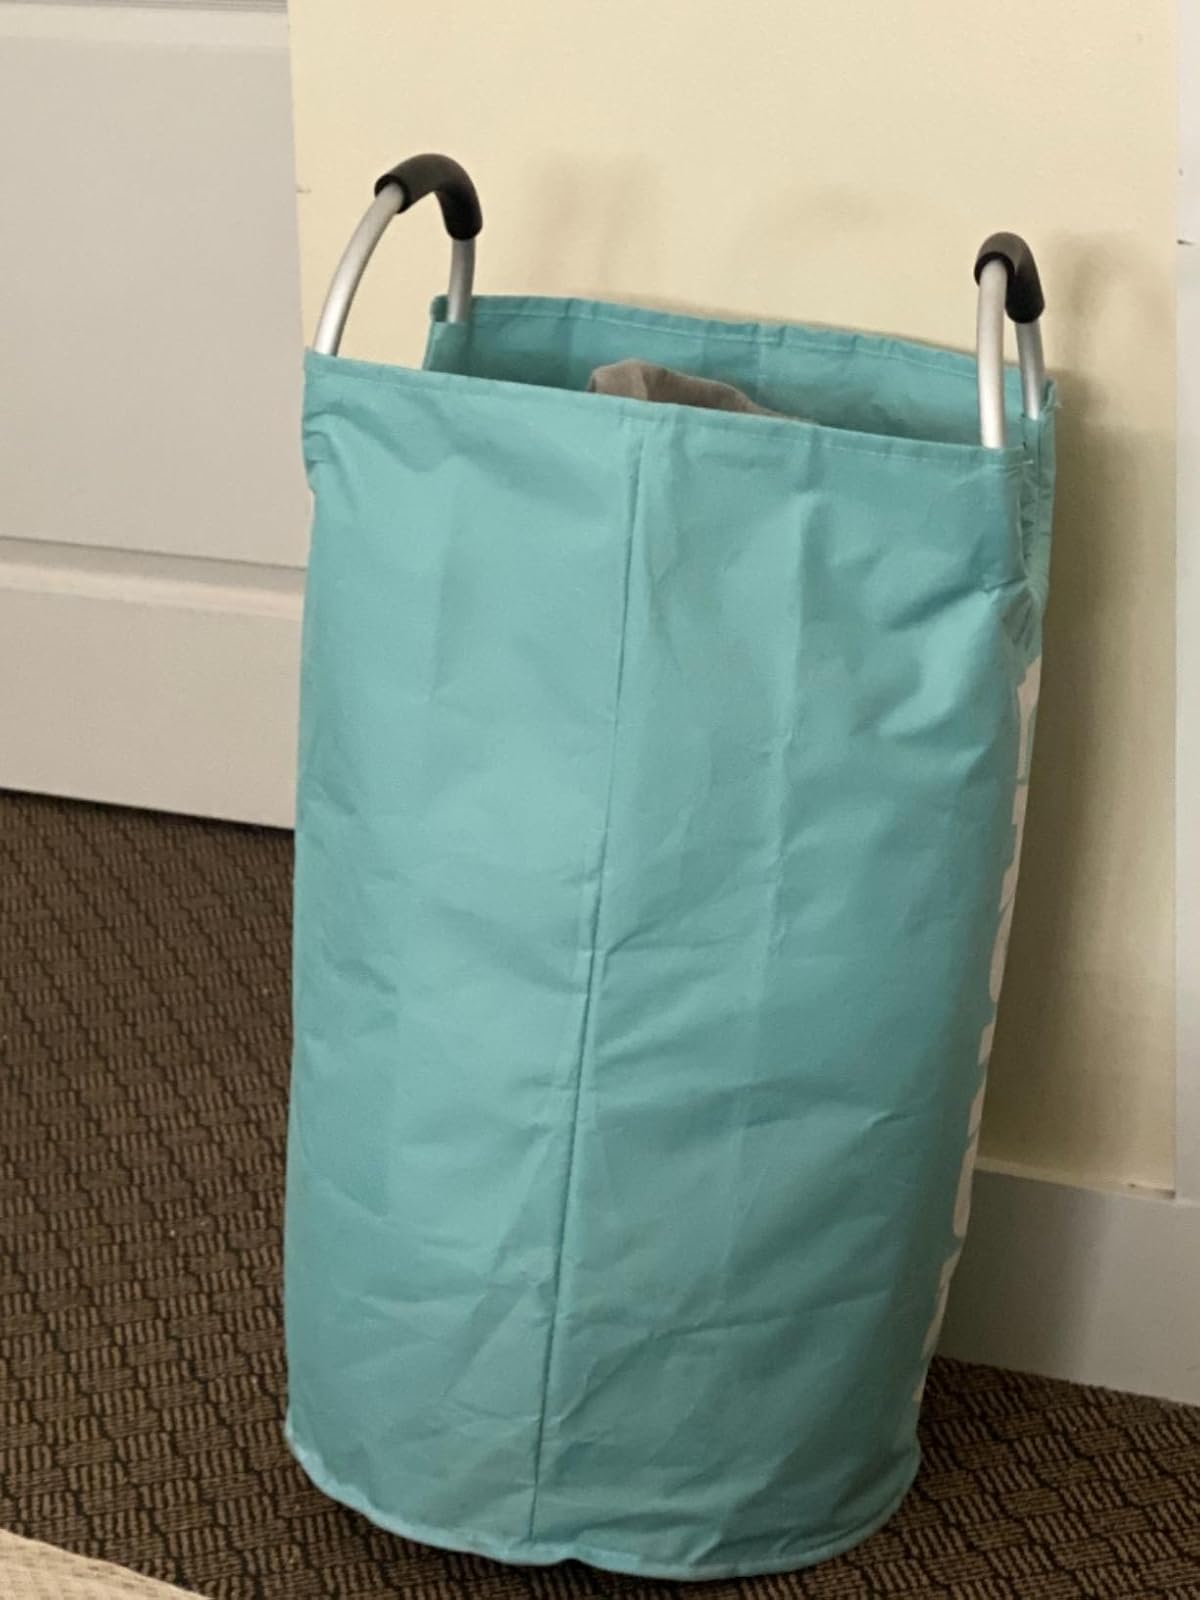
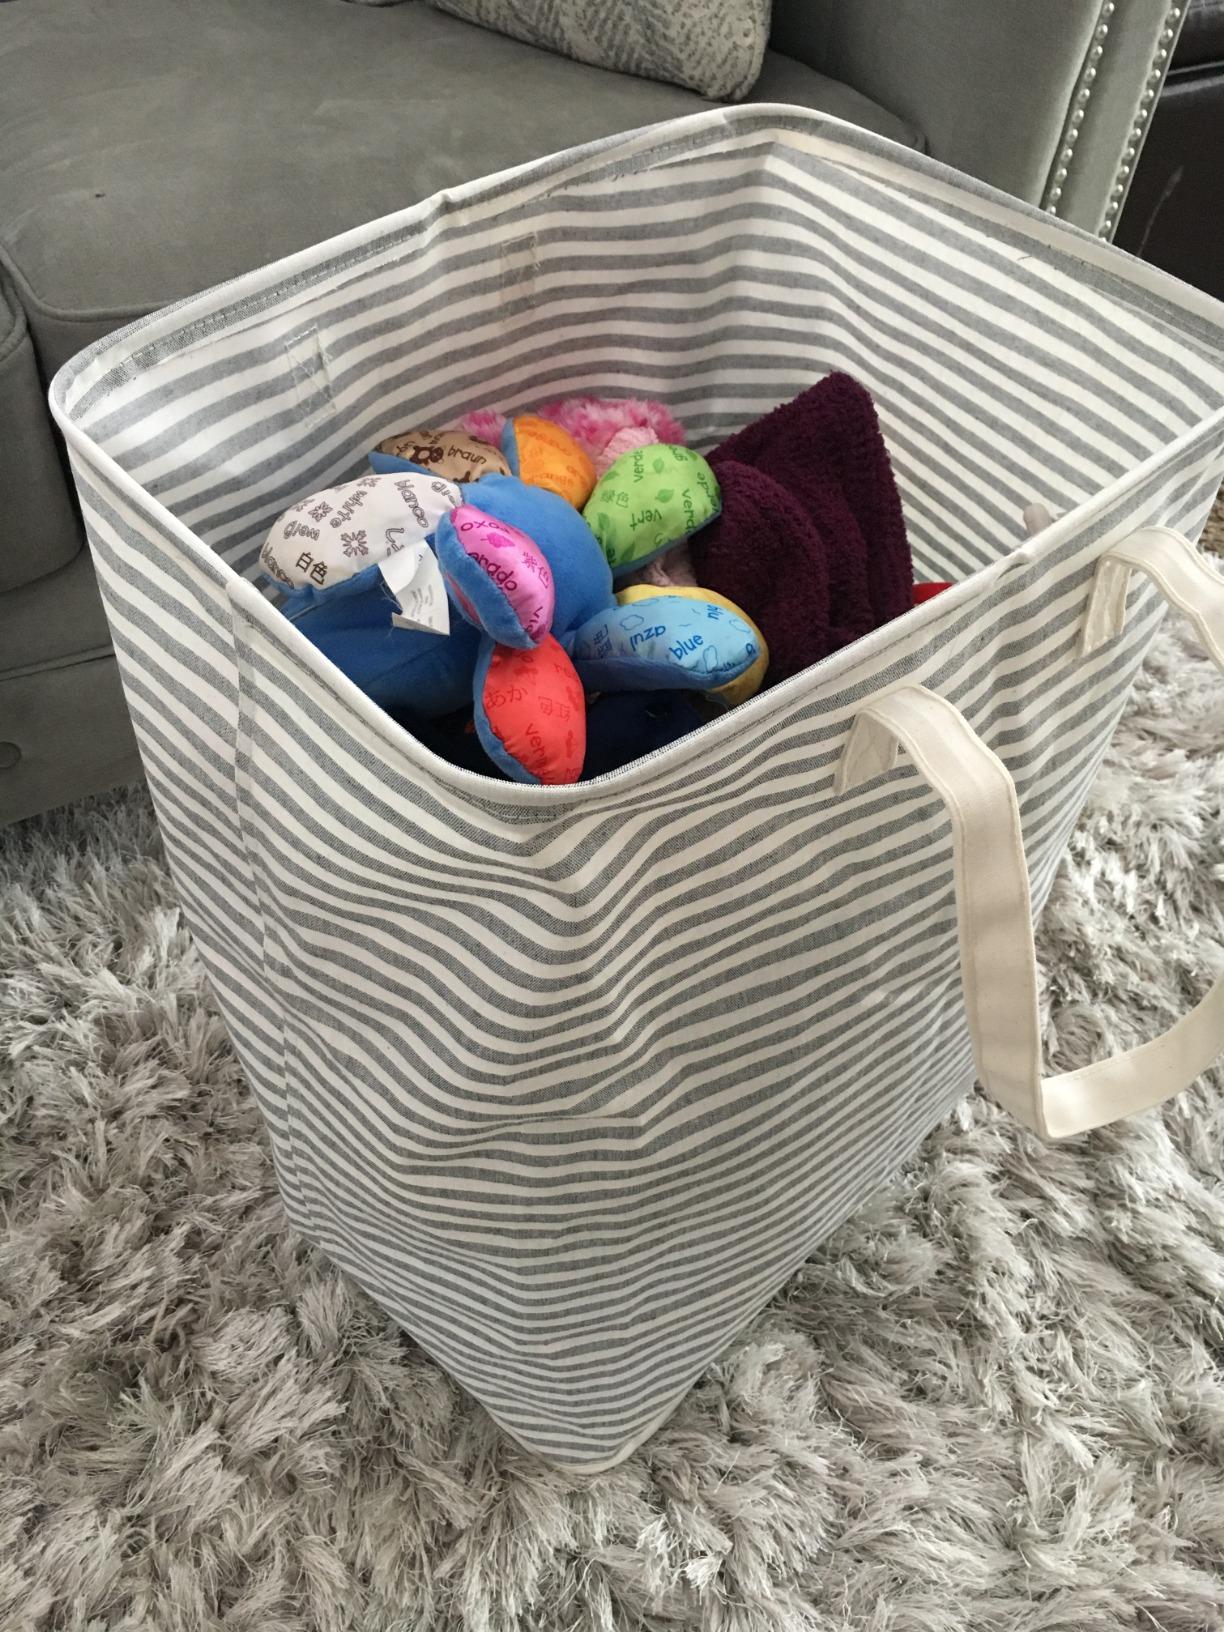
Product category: items_hamper
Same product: no